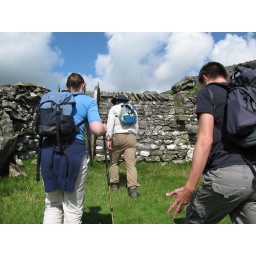
Setting out over a low stone wall